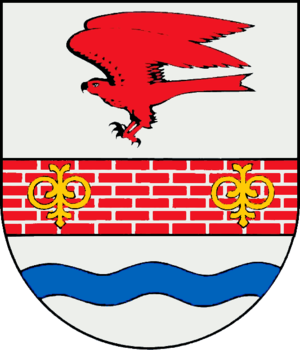
Tinningstedt est une municipalité de l'arrondissement de Frise-du-Nord, dans le Schleswig-Holstein, en Allemagne.